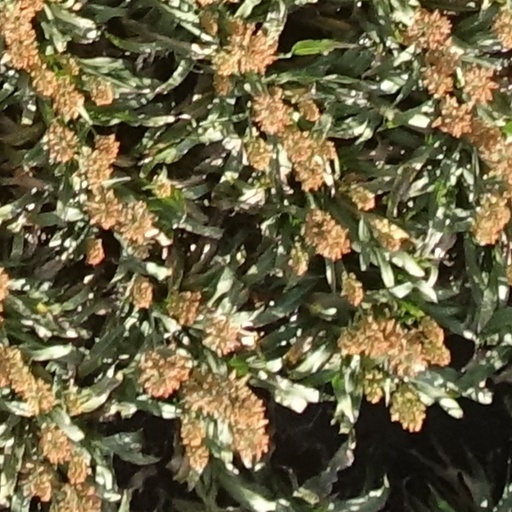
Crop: sorghum